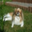
Label: dog